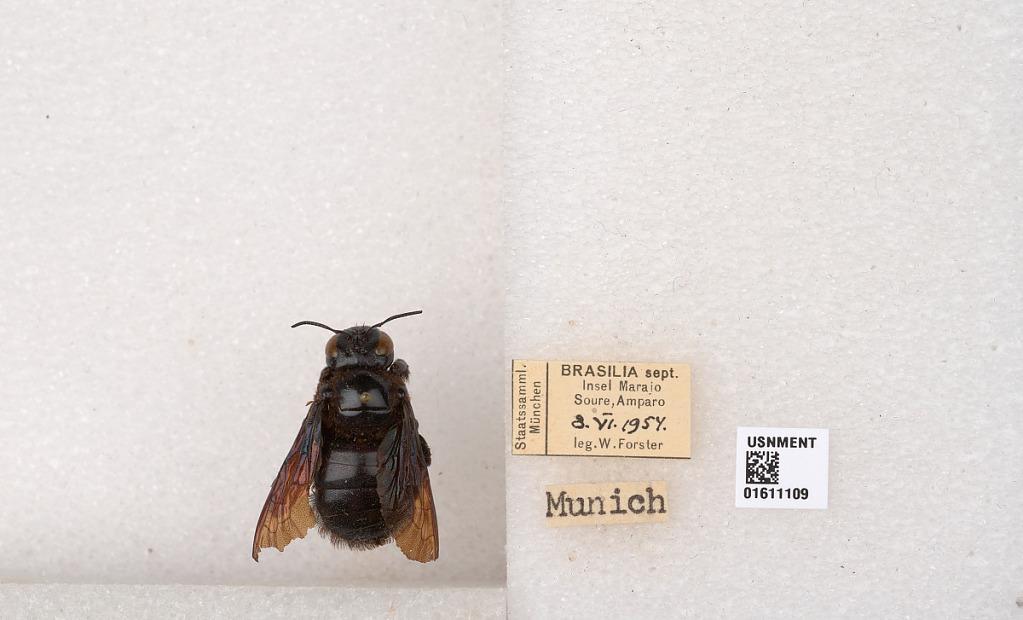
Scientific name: Xylocopa
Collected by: R. Carvalho
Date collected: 1954-6-5
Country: Brazil
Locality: Soure, Insel Marajo, Amparo